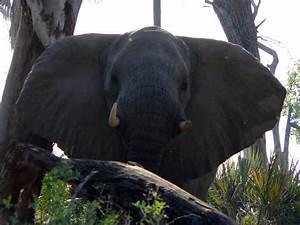
elephant